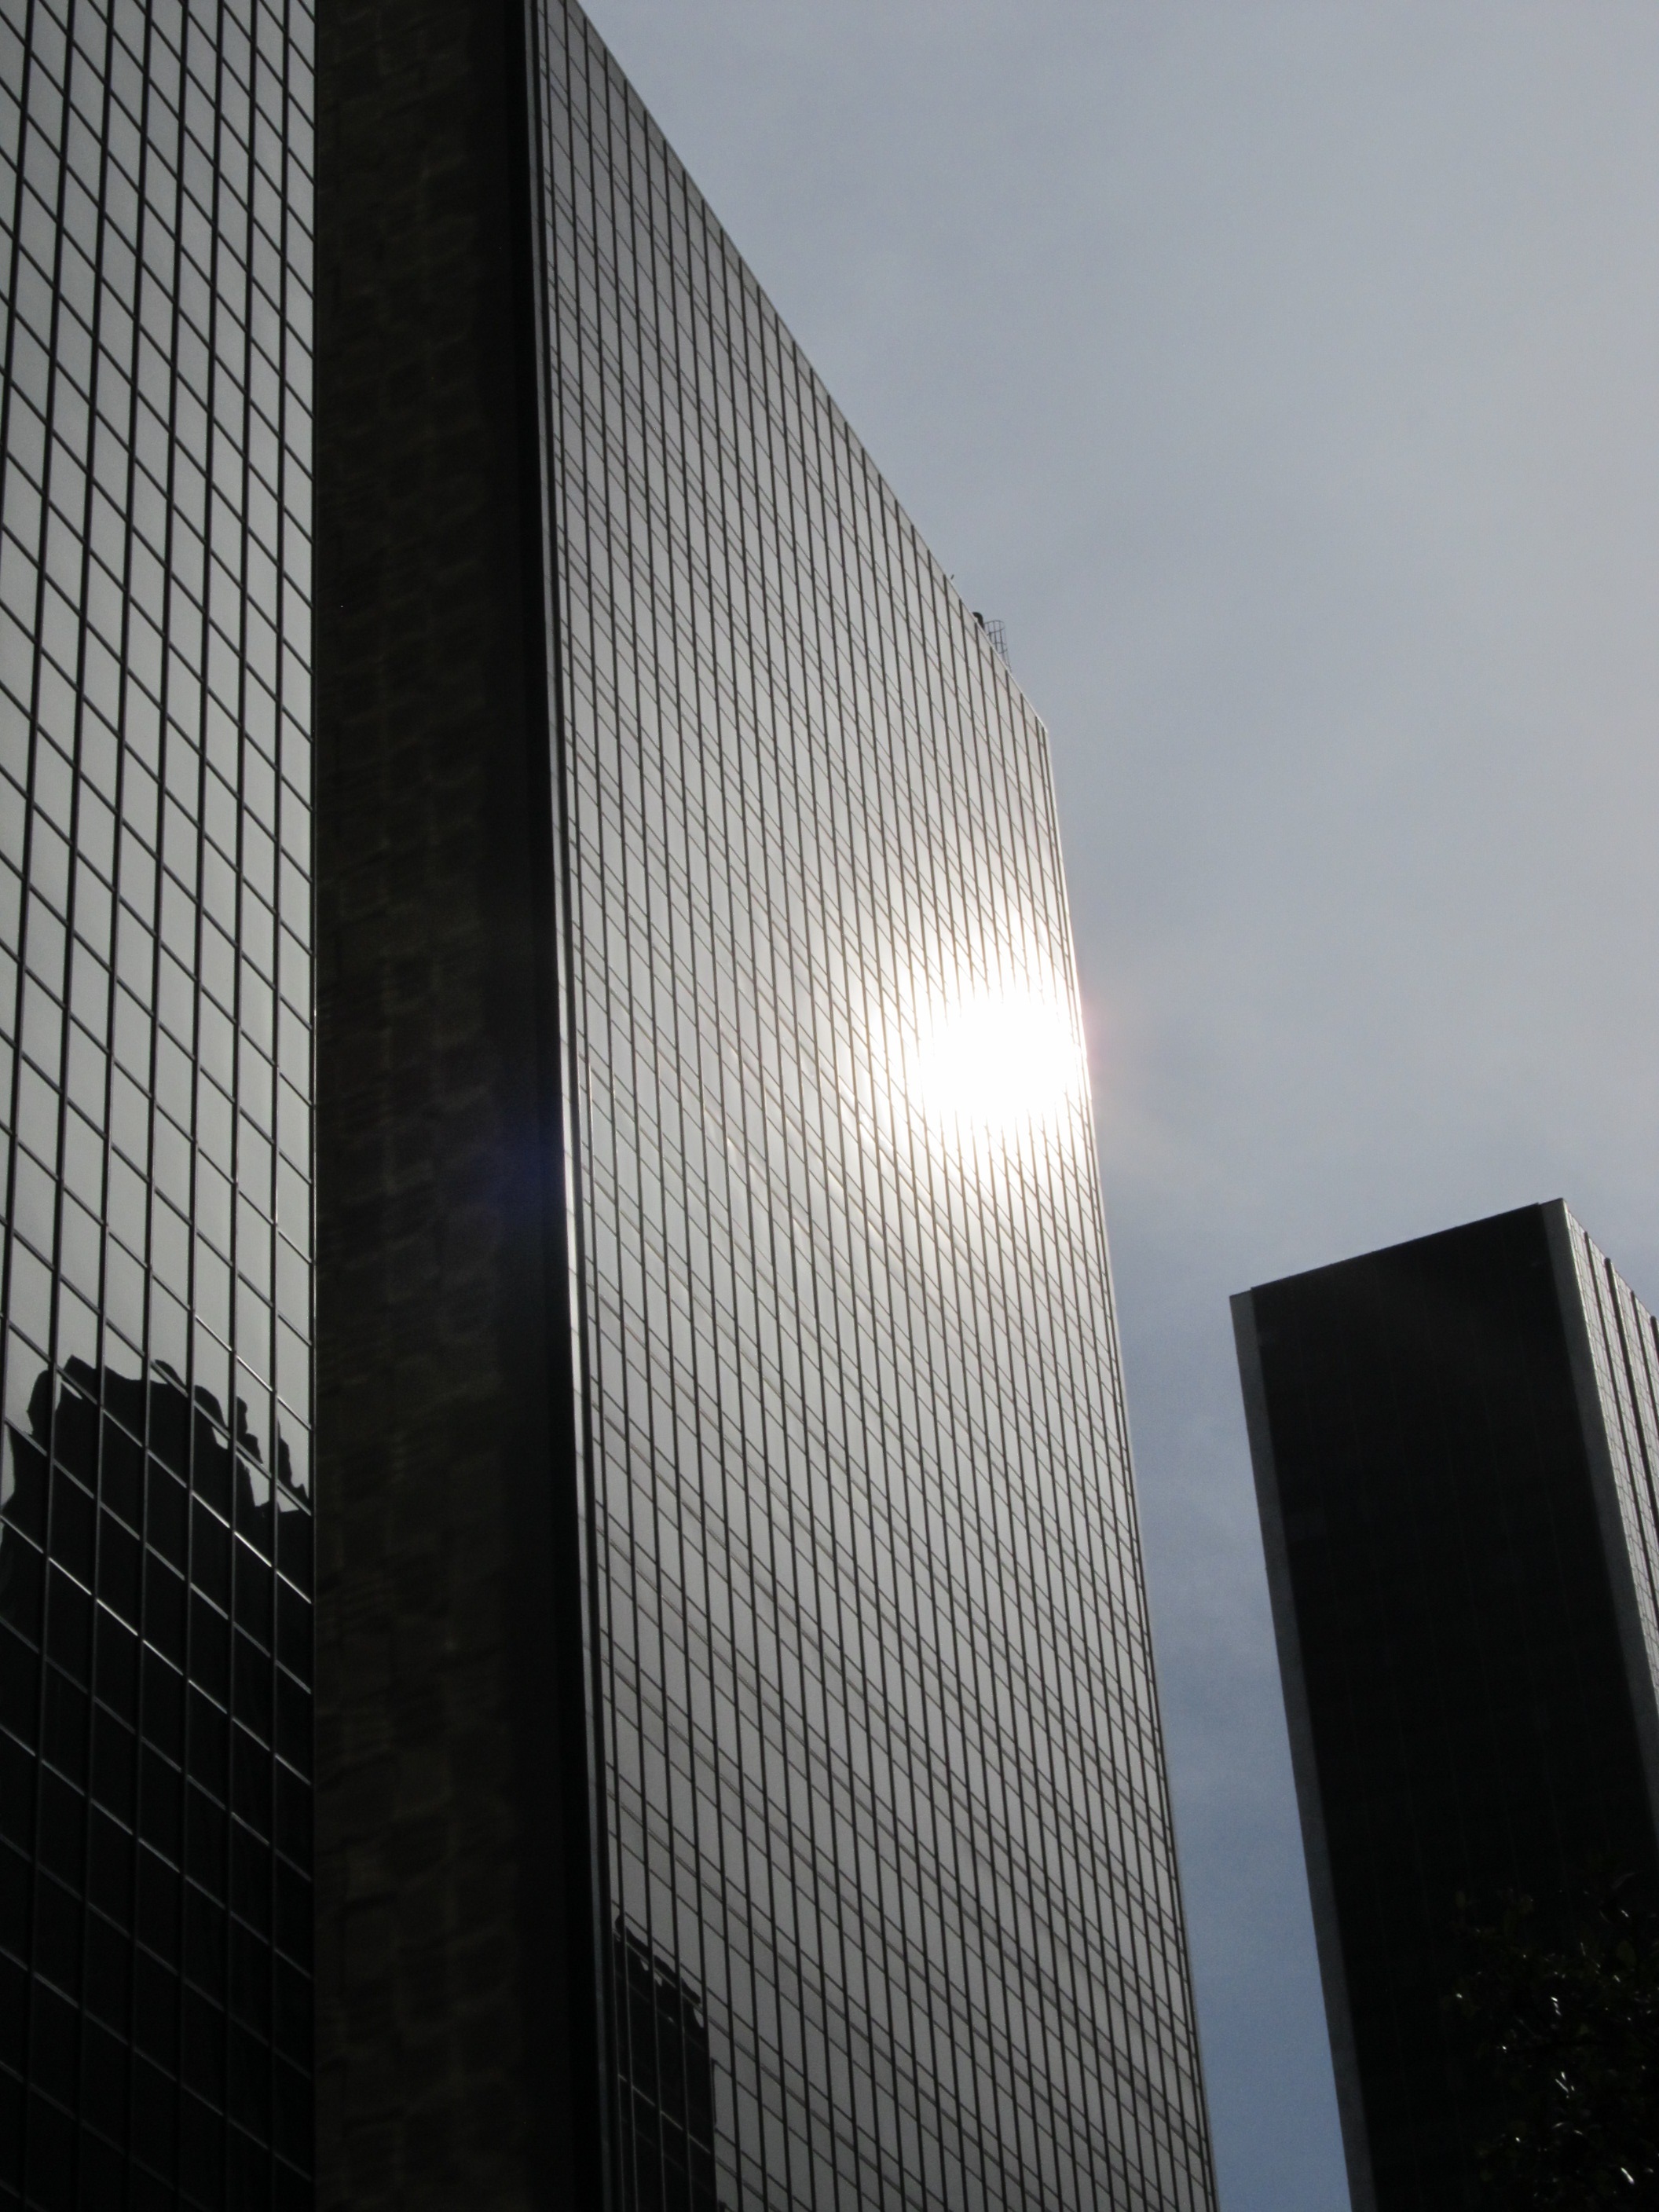
light, architecture, structure, building, skyscraper, urban, cityscape, downtown, line, corporate, facade, exterior, professional, business, black, lighting, modern, concrete, tower block, high rise, symmetry, texas, dallas, commerce, shape, corporation, glass facade, daylighting, office buildings